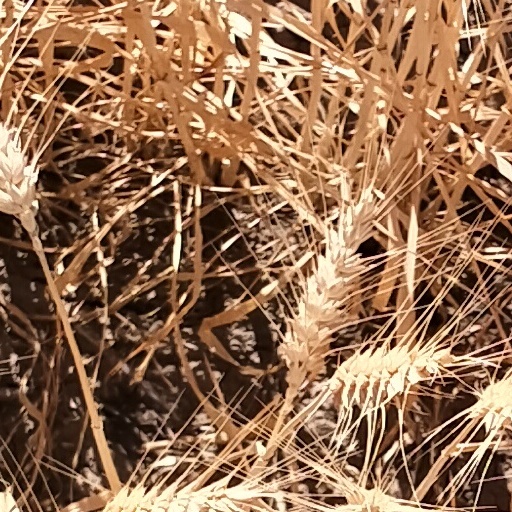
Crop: wheat